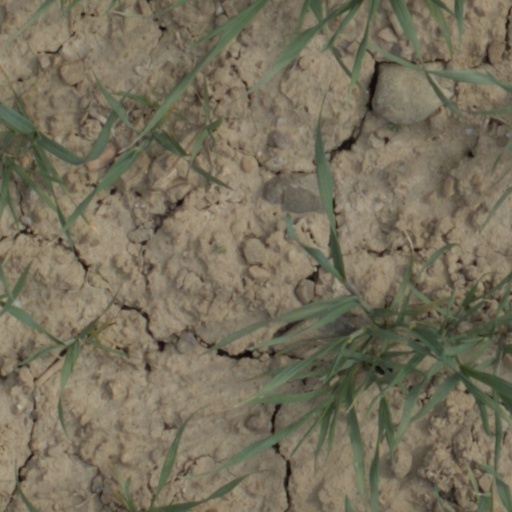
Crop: wheat